Marylou Whitney

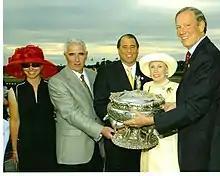
Receiving the August Belmont Trophy in 2004 for Birdstone's win in the Belmont Stakes

When her colt Birdstone beat Smarty Jones in the 2004 Belmont Stakes, denying Smarty Jones the Triple Crown, she was apologetic. In 2009, when there was a suggestion that an owner could enter another horse to block the filly Rachel Alexandra from running in the Preakness Stakes, Whitney said that if needed, she would withdraw her own horse to make room for the filly.